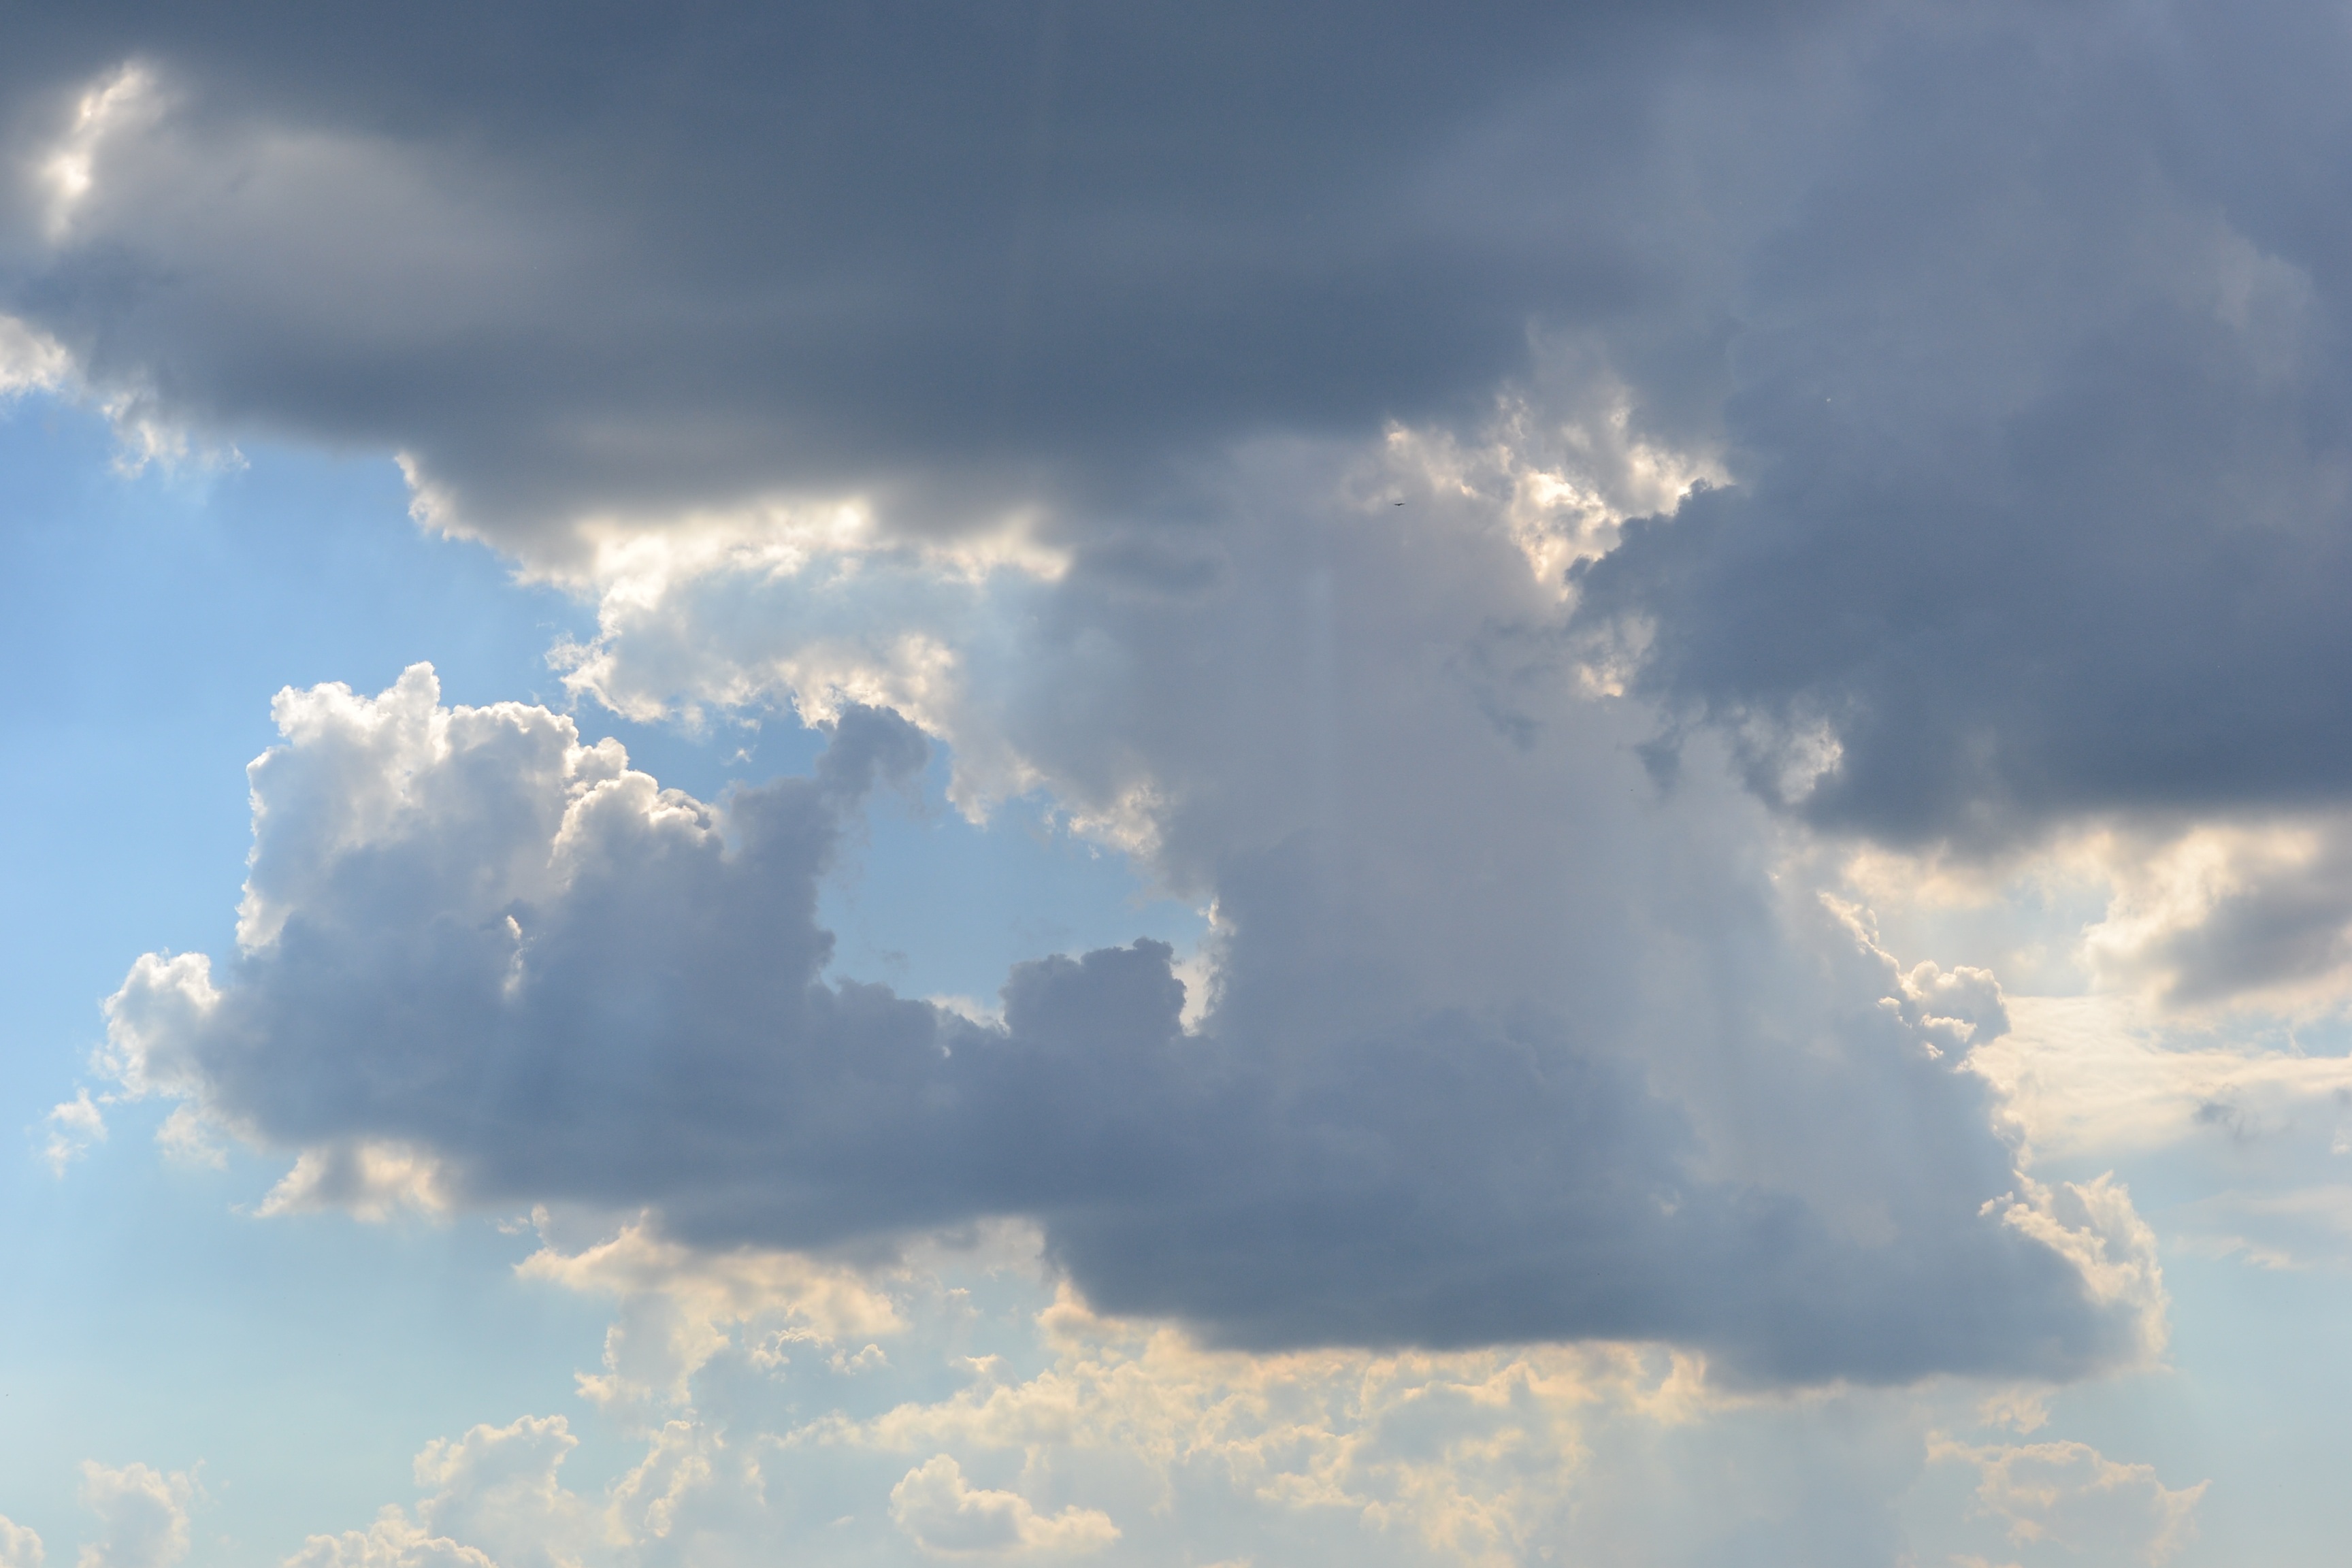
horizon, cloud, sky, sun, sunlight, atmosphere, daytime, cumulus, clouds, meteorological phenomenon, atmosphere of earth